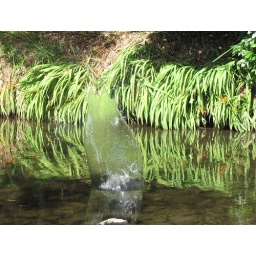
G-Series Challenge #59 - Movement or motion The splash created from a ball landing in the river